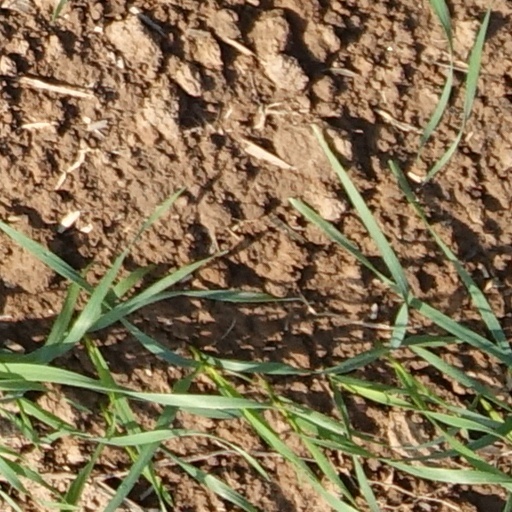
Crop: wheat